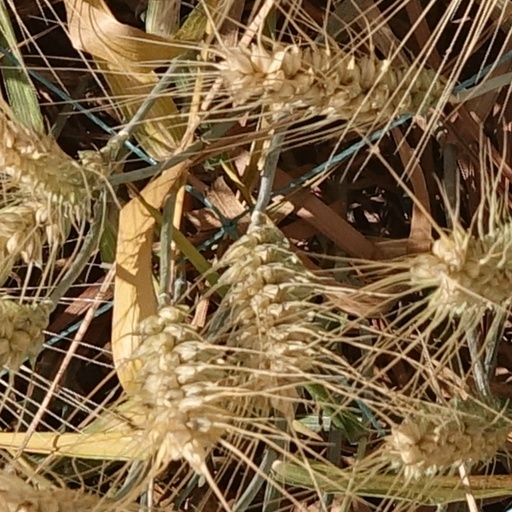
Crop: wheat